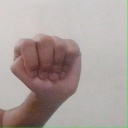
अक्षर: ठ